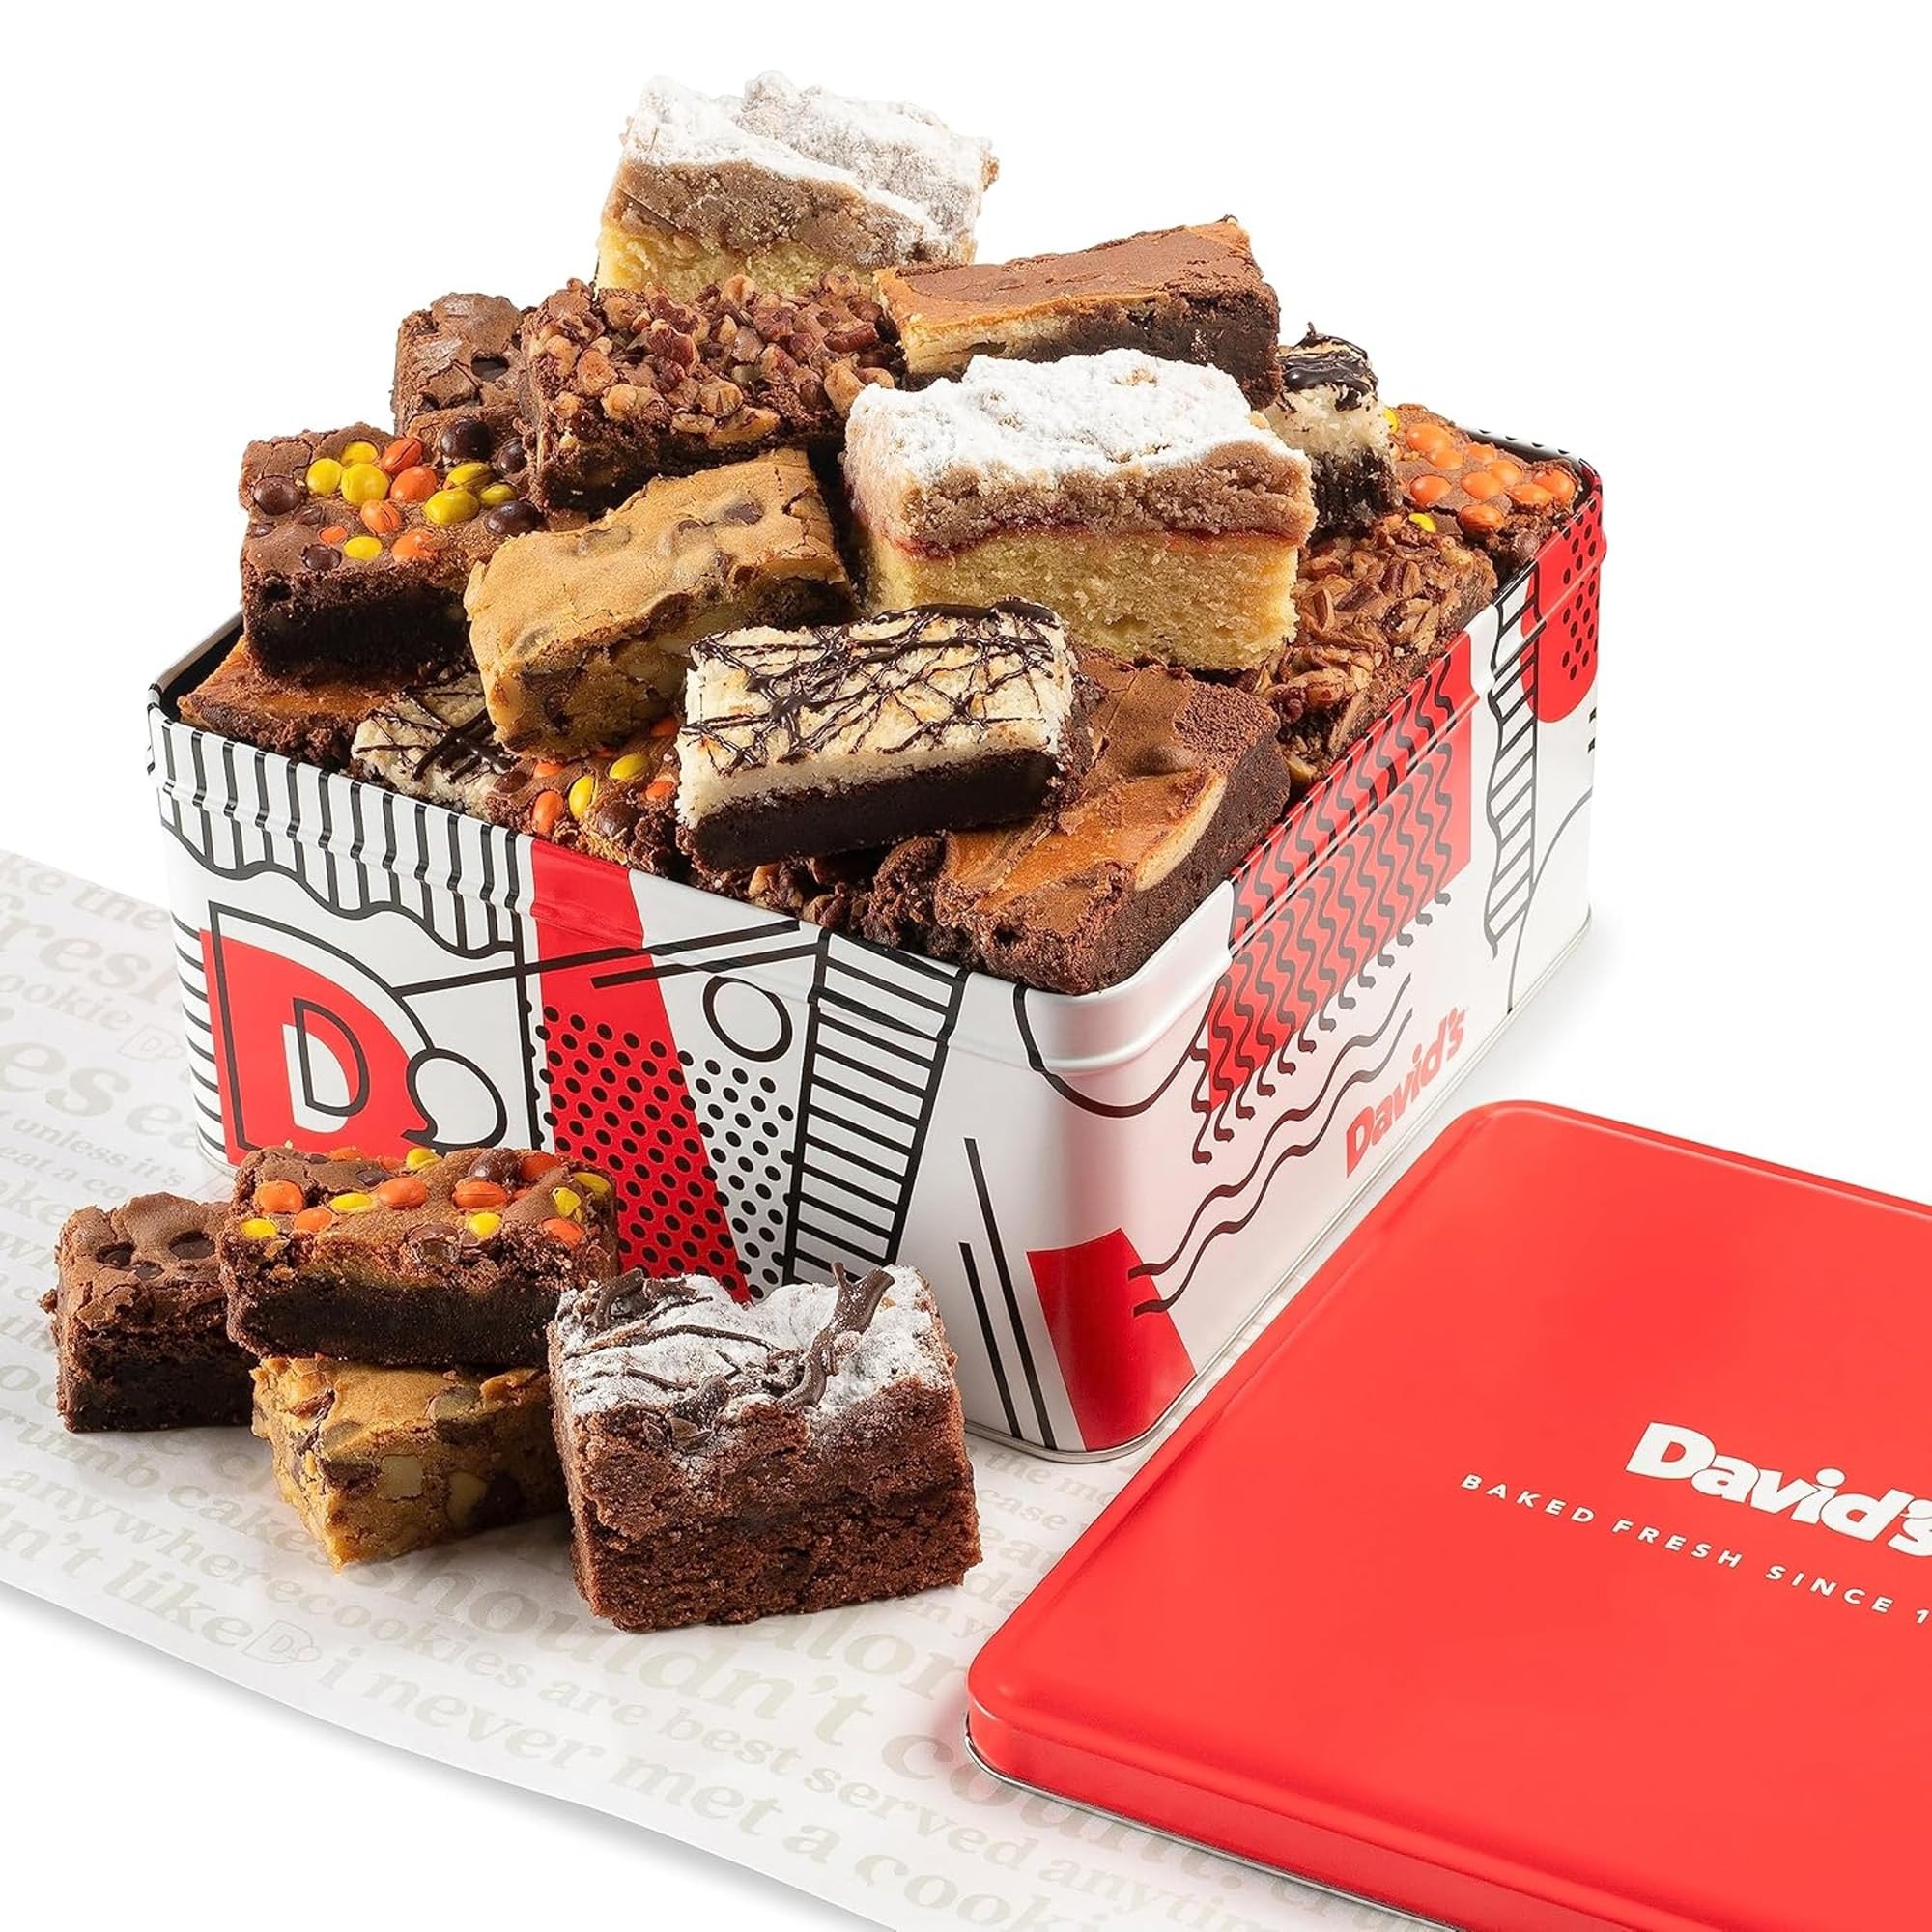
Item Name: David's Cookies Assorted Brownies & Crumb Cake Gift Tin 3Lbs - Delicious, Fresh Baked Snacks, Gourmet Chocolate Fudge Slices, Brownies Gift Basket - Ideal Gift for Superbowl & Other Special Occasions
Bullet Point 1: Irresistible Gourmet Treats – Savor the perfect blend of rich, fudgy brownies and buttery crumb cake, freshly baked to deliver a mouthwatering experience in every bite.
Bullet Point 2: Deliciously Fresh & Moist – Made with premium ingredients like real butter and rich cocoa, these brownies and crumb cakes are baked to perfection, offering a soft, moist, and indulgent texture.
Bullet Point 3: Ideal for Game Day & Gatherings – Whether celebrating the Superbowl, holidays, or any special occasion, this 3 lb gift tin is an excellent treat to share with family, friends, and guests.
Bullet Point 4: Elegant Gift Tin for Any Occasion – Arrives in a beautifully designed tin that makes for a stunning gift for birthdays, corporate events, parties, or simply to surprise someone with a delicious gourmet treat.
Bullet Point 5: No Preservatives, Just Pure Flavor – Baked fresh with high-quality ingredients and no added preservatives, ensuring a rich, homemade-style taste that satisfies sweet cravings naturally.
Value: 38.0
Unit: Ounce

Price: 42.95